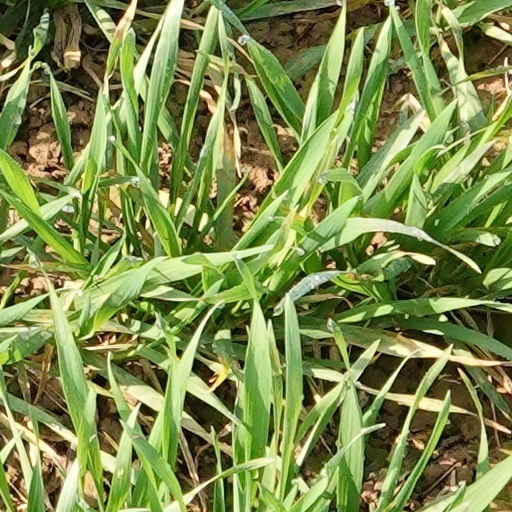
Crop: wheat